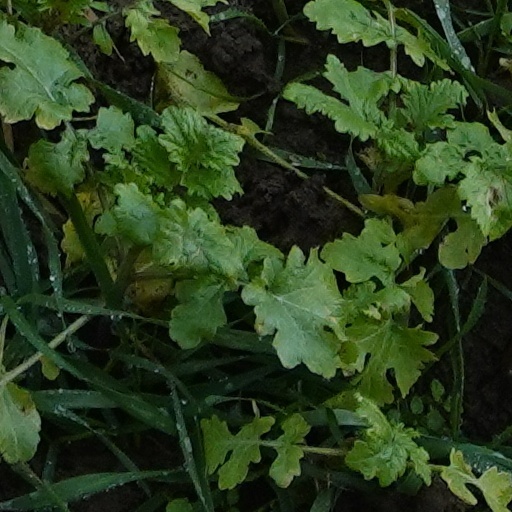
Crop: wheat